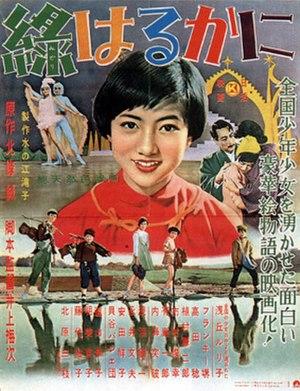
Umetsugu Inoue, né le 31 mai 1923 et mort le 11 février 2010, est un réalisateur et un scénariste japonais.
Ruriko Asaoka, née le 2 juillet 1940 à Xinjing, aujourd'hui Changchun, est une actrice japonaise.